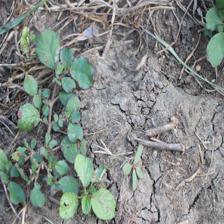
Label: BroadLeafWeed